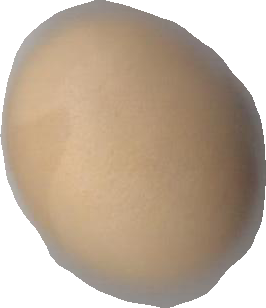
Variety: Grobogan